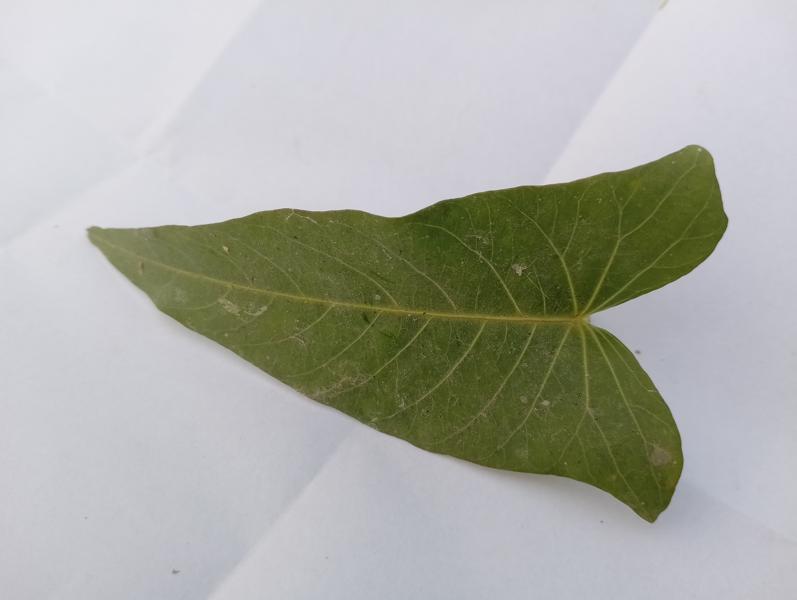
Weed species: Ipomoea aquatic